Leapfrog filter

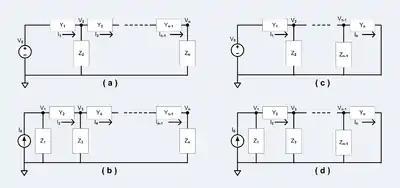
Generic ladder filters with either (a) voltage input/voltage output, (b) current input/voltage output, (c) voltage input/current output or (d) current input/ current output. The output may also be the voltage across or the current through an internal component of the last element.

The definition and synthesis of leapfrog filters is described by Temes & LaPatra, Sedra & Brackett, Chen and Wait, Huelsman & Korn.